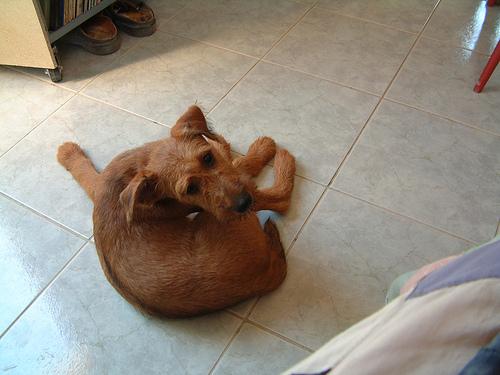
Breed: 207-n000036-Irish_terrier